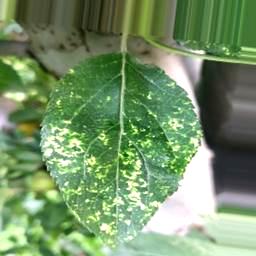
Label: Apple_Mosaic